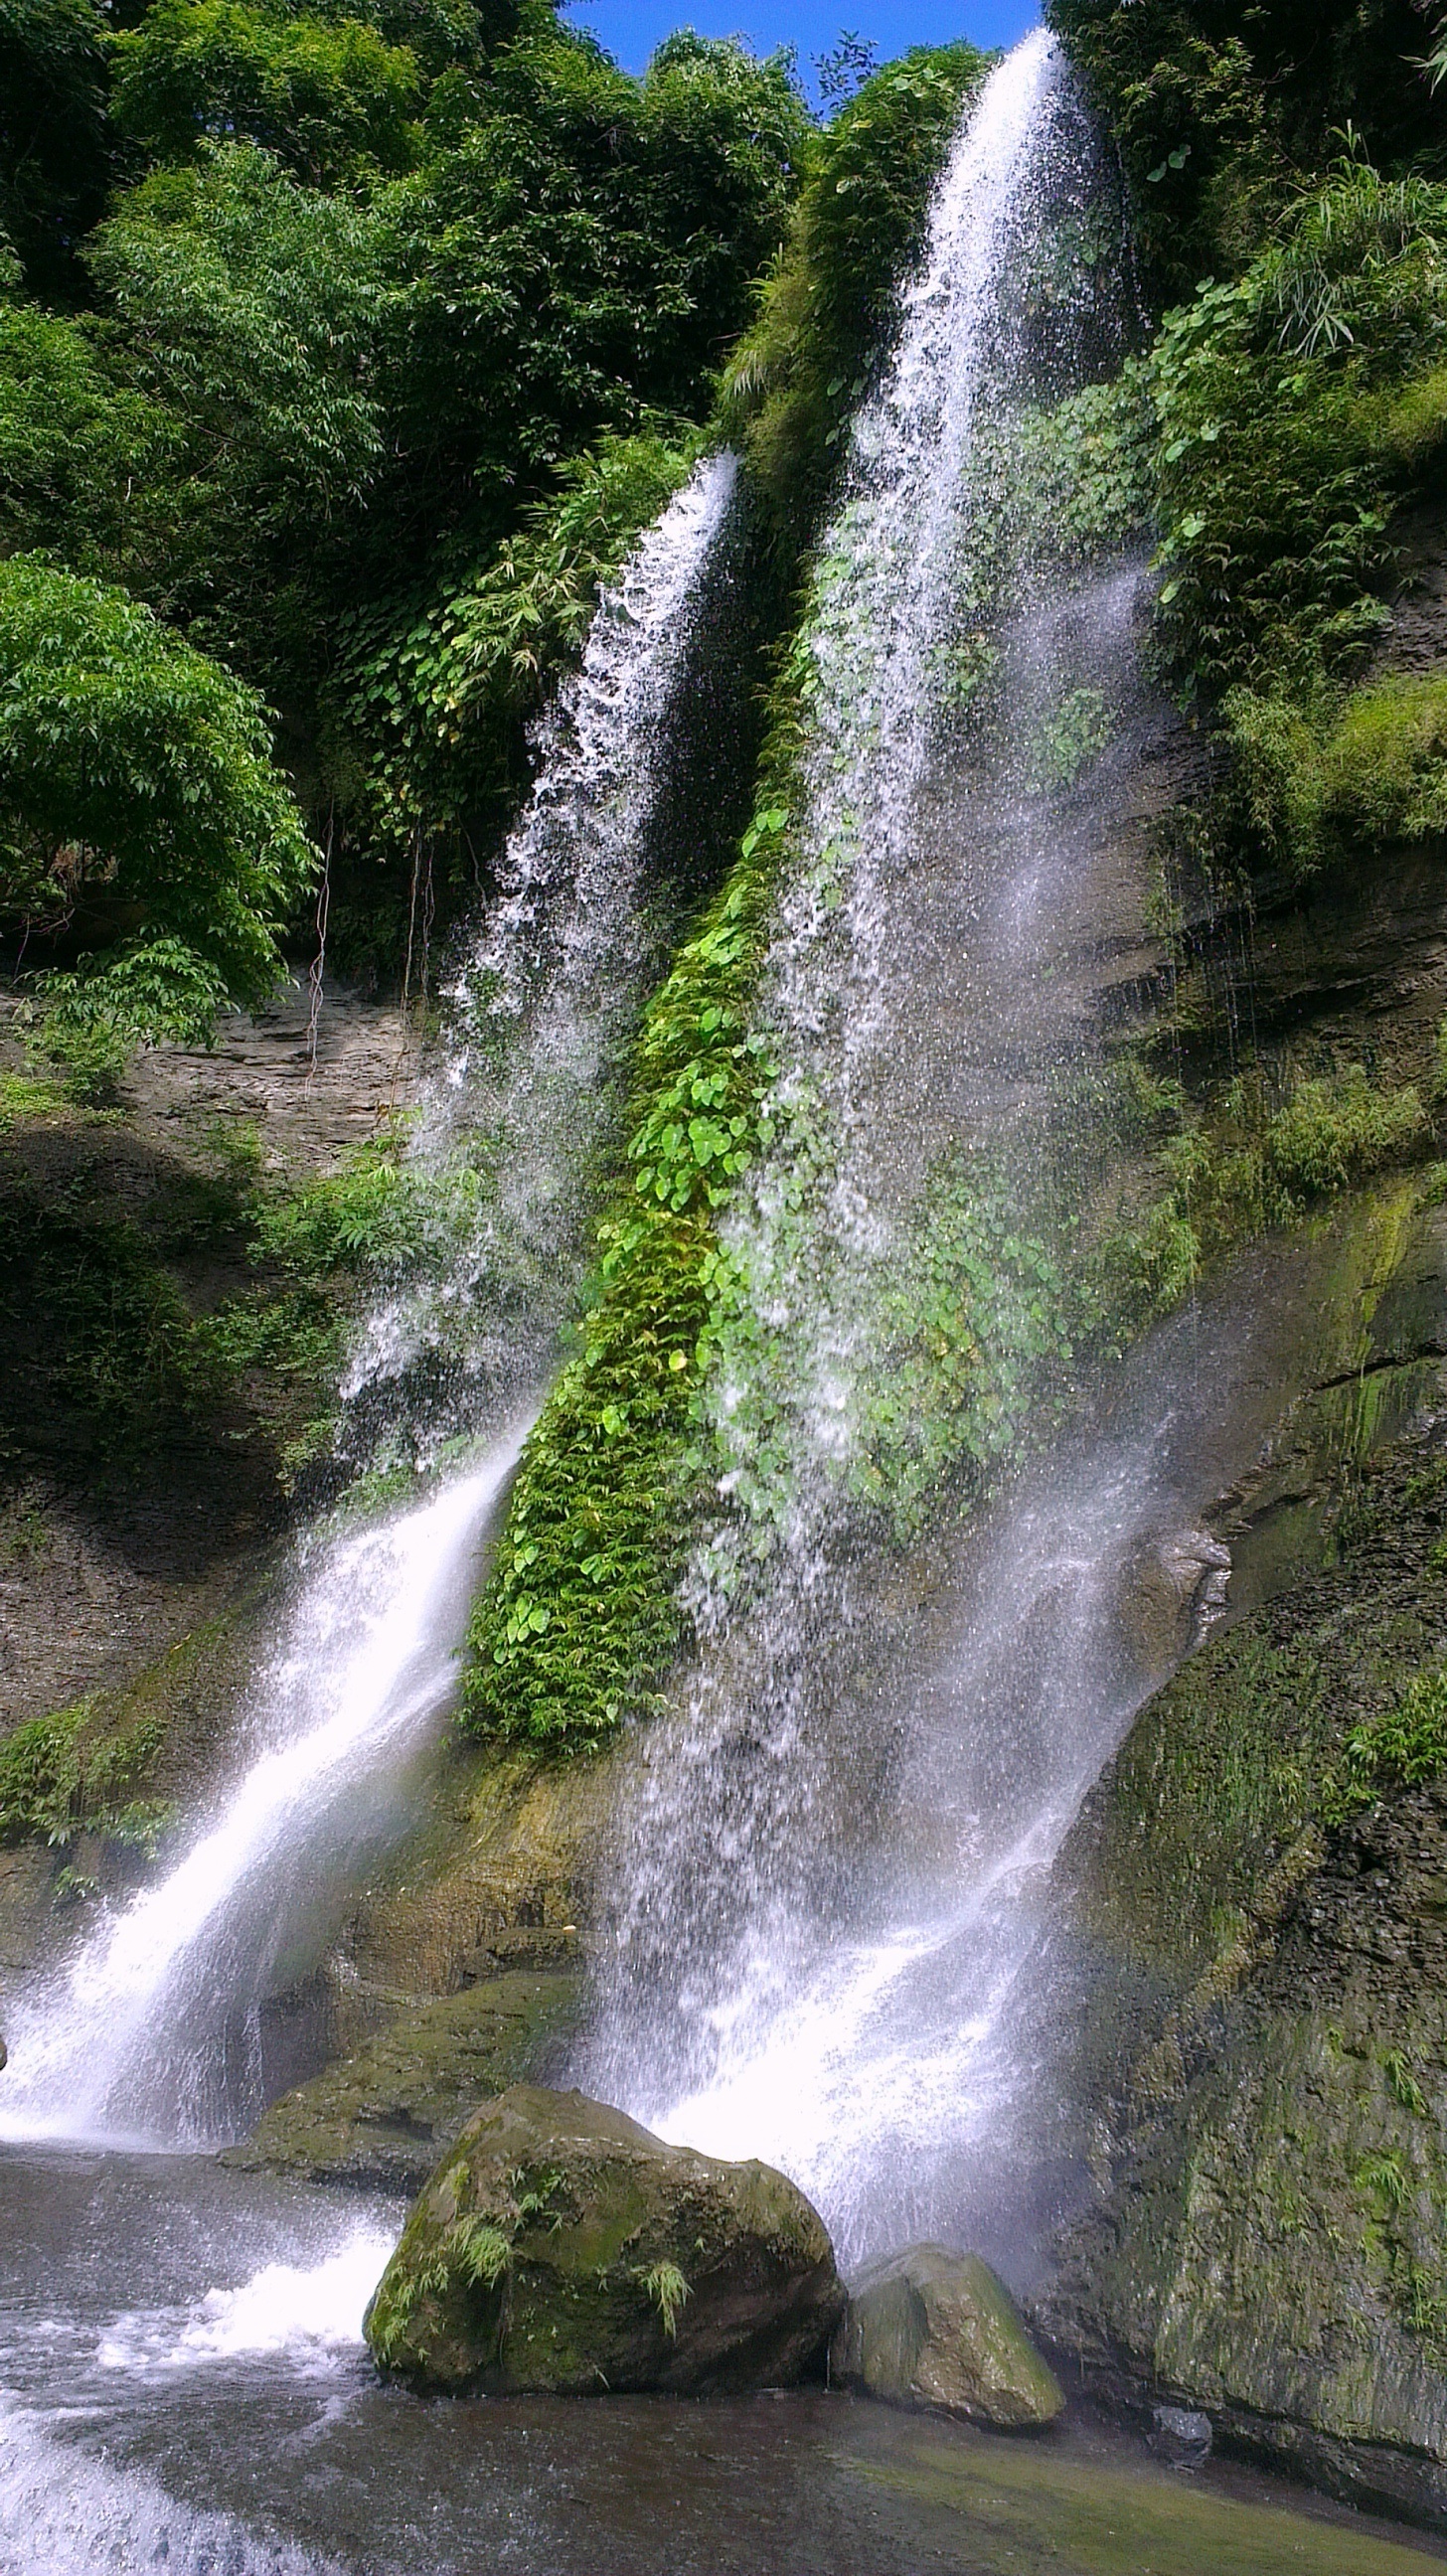
water, waterfall, stream, body of water, rainforest, wasserfall, water feature, watercourse